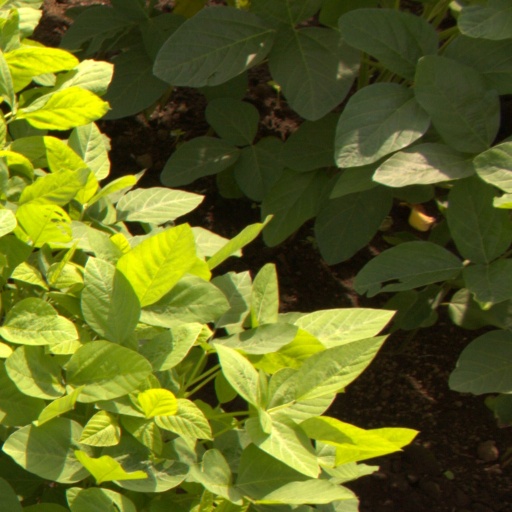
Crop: soybean